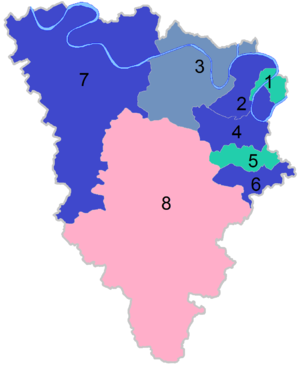
Carte des circonscriptions par couleur politique à l'issue des élections de 1973
Le département des Yvelines est divisé depuis 1988 en douze circonscriptions législatives, le nombre de sièges ayant été conservé malgré le nouveau découpage électoral de 2010, en vigueur à compter des élections législatives de 2012.